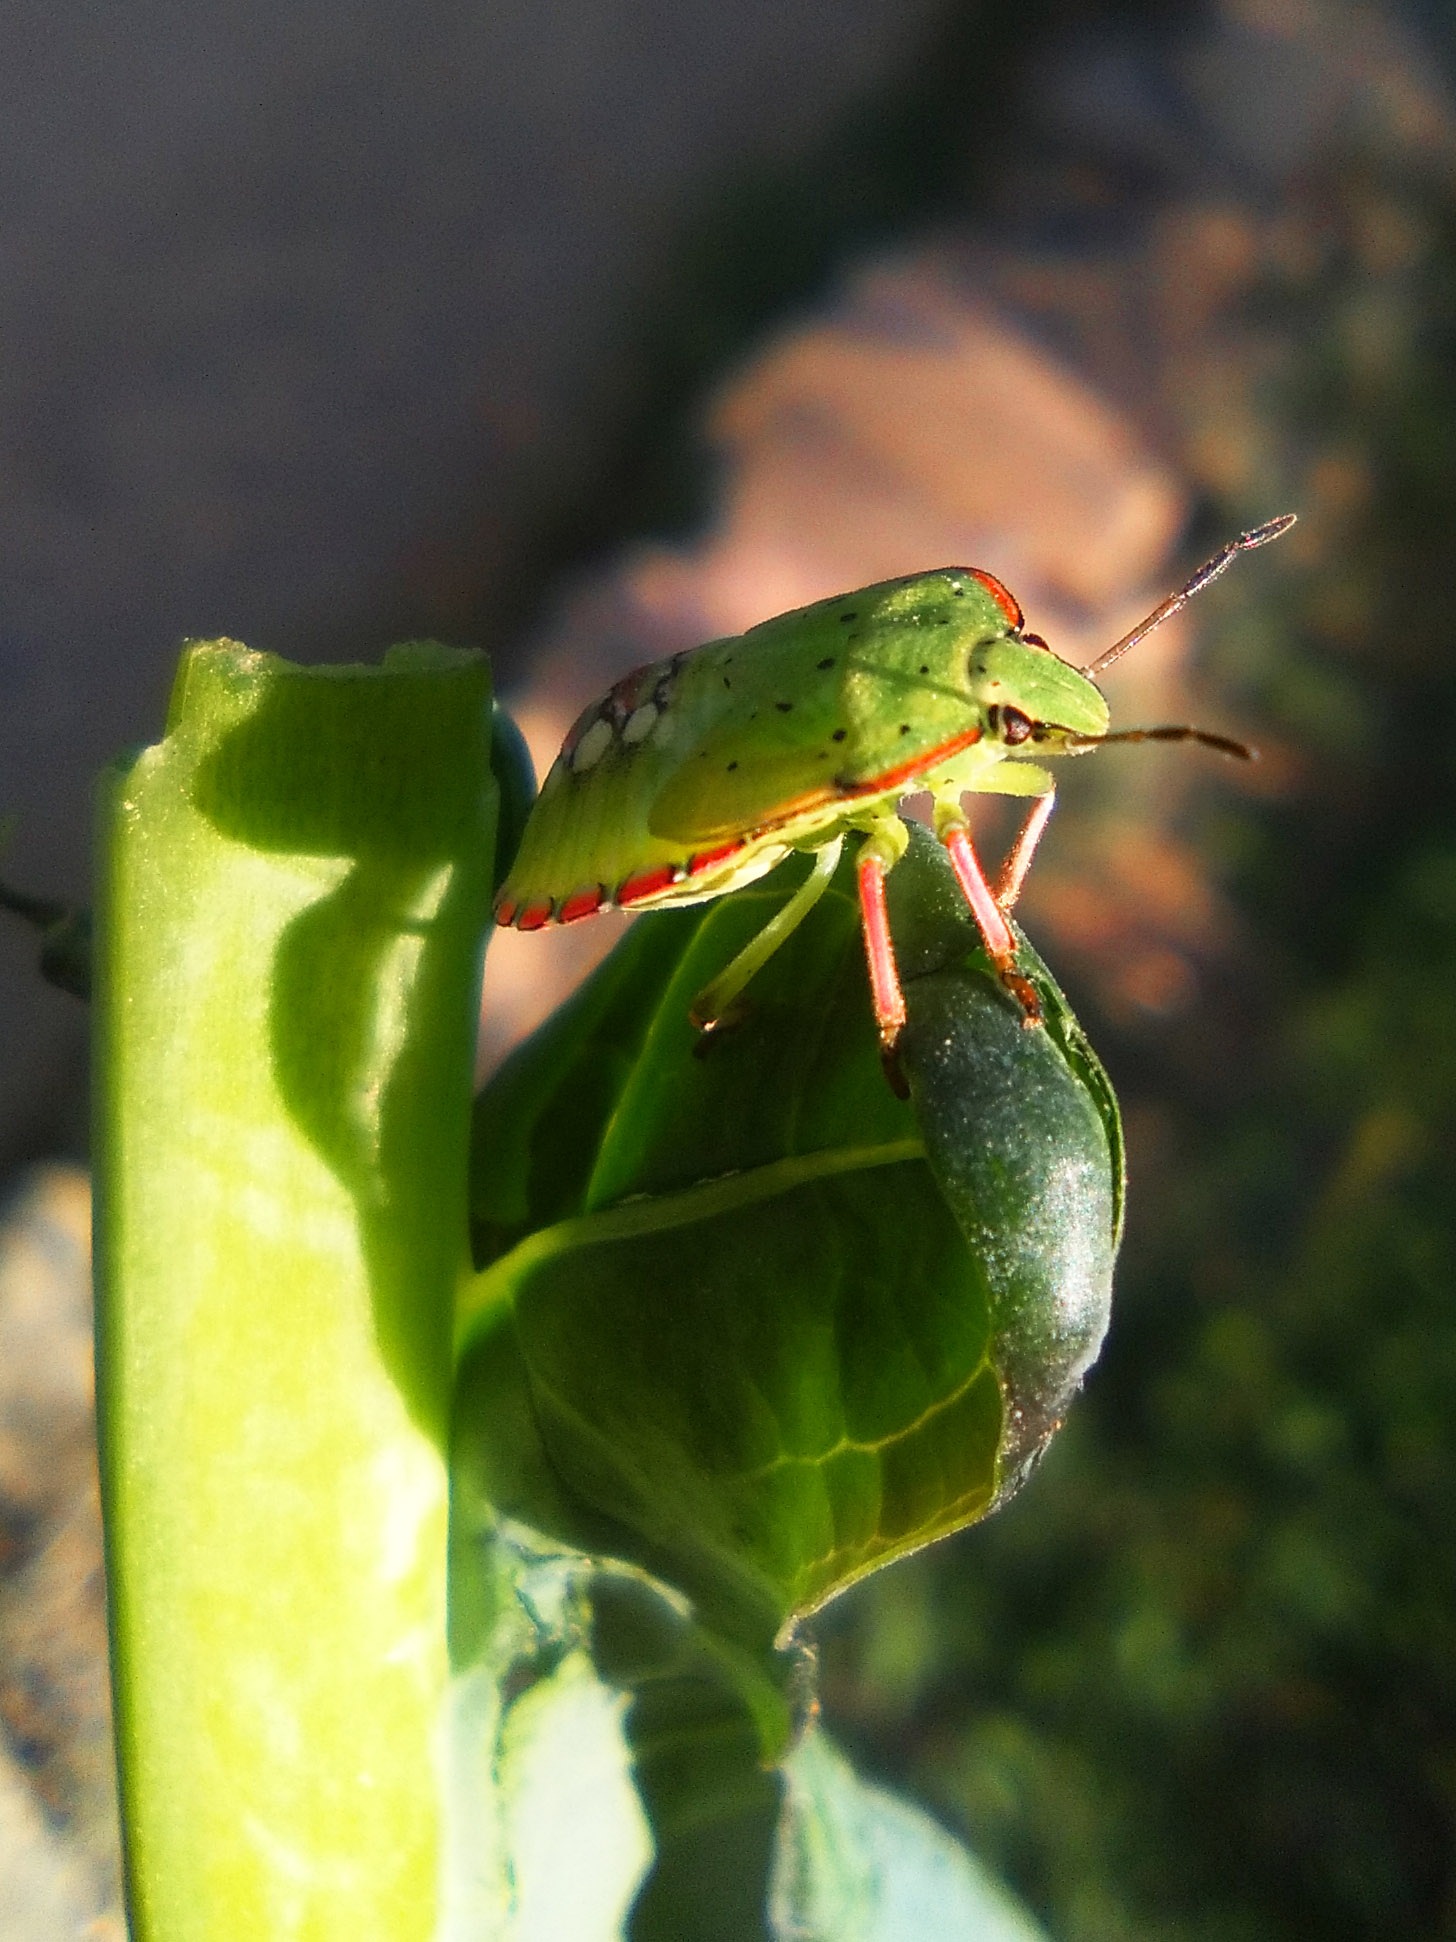
forest, plant, leaf, flower, food, green, insect, small, frog, amphibian, garden, fauna, invertebrate, tree frog, close up, sunny, col, macro photography, green beetle